Konrad Henlein

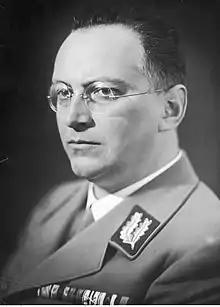
Henlein in 1938

Konrad Ernst Eduard Henlein (6 May 1898 – 10 May 1945) was a Sudeten German politician in Czechoslovakia before World War II. After Germany invaded Czechoslovakia he became the and of Reichsgau Sudetenland under the occupation of Nazi Germany.